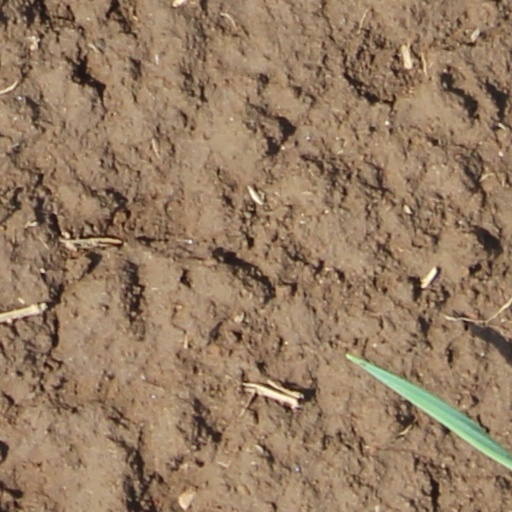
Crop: wheat